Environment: real
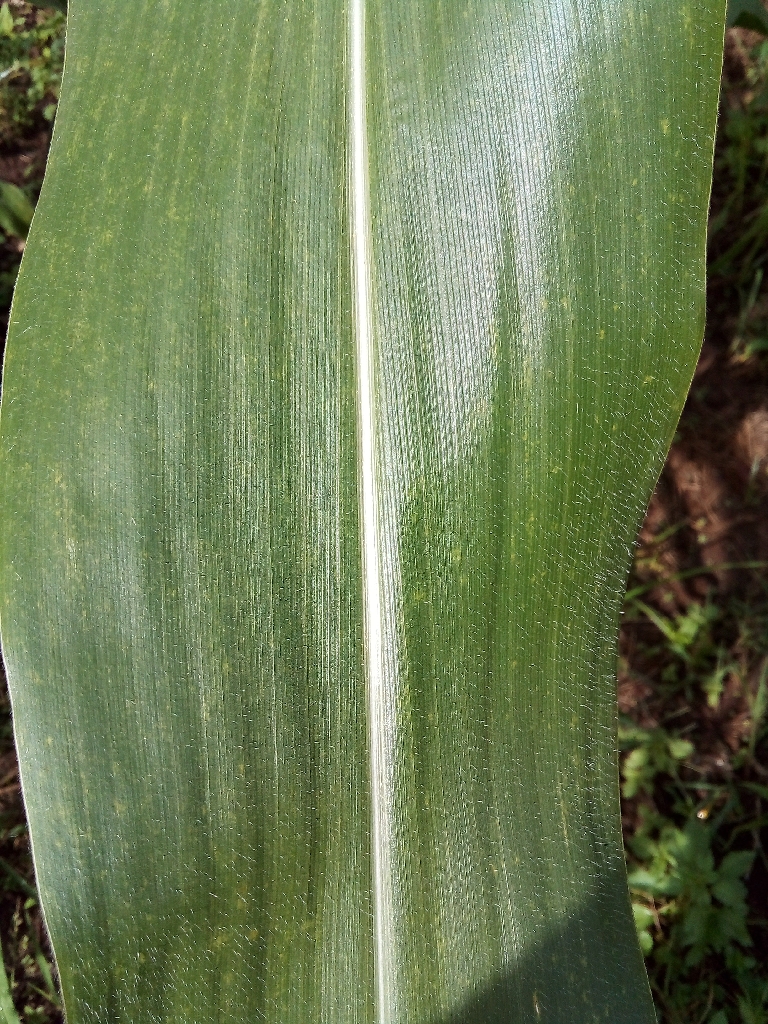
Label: healthy